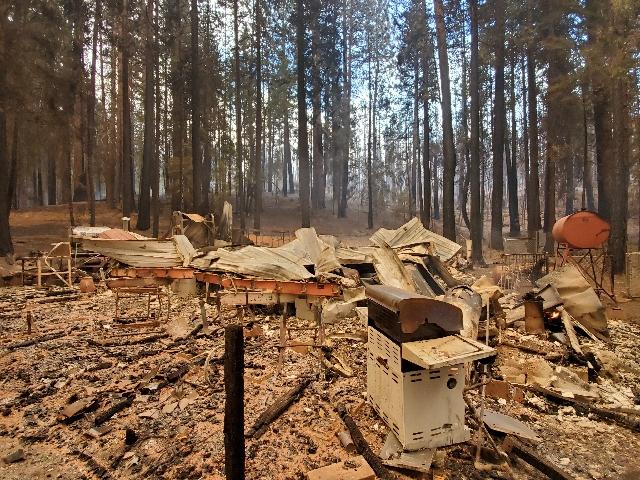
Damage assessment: destroyed